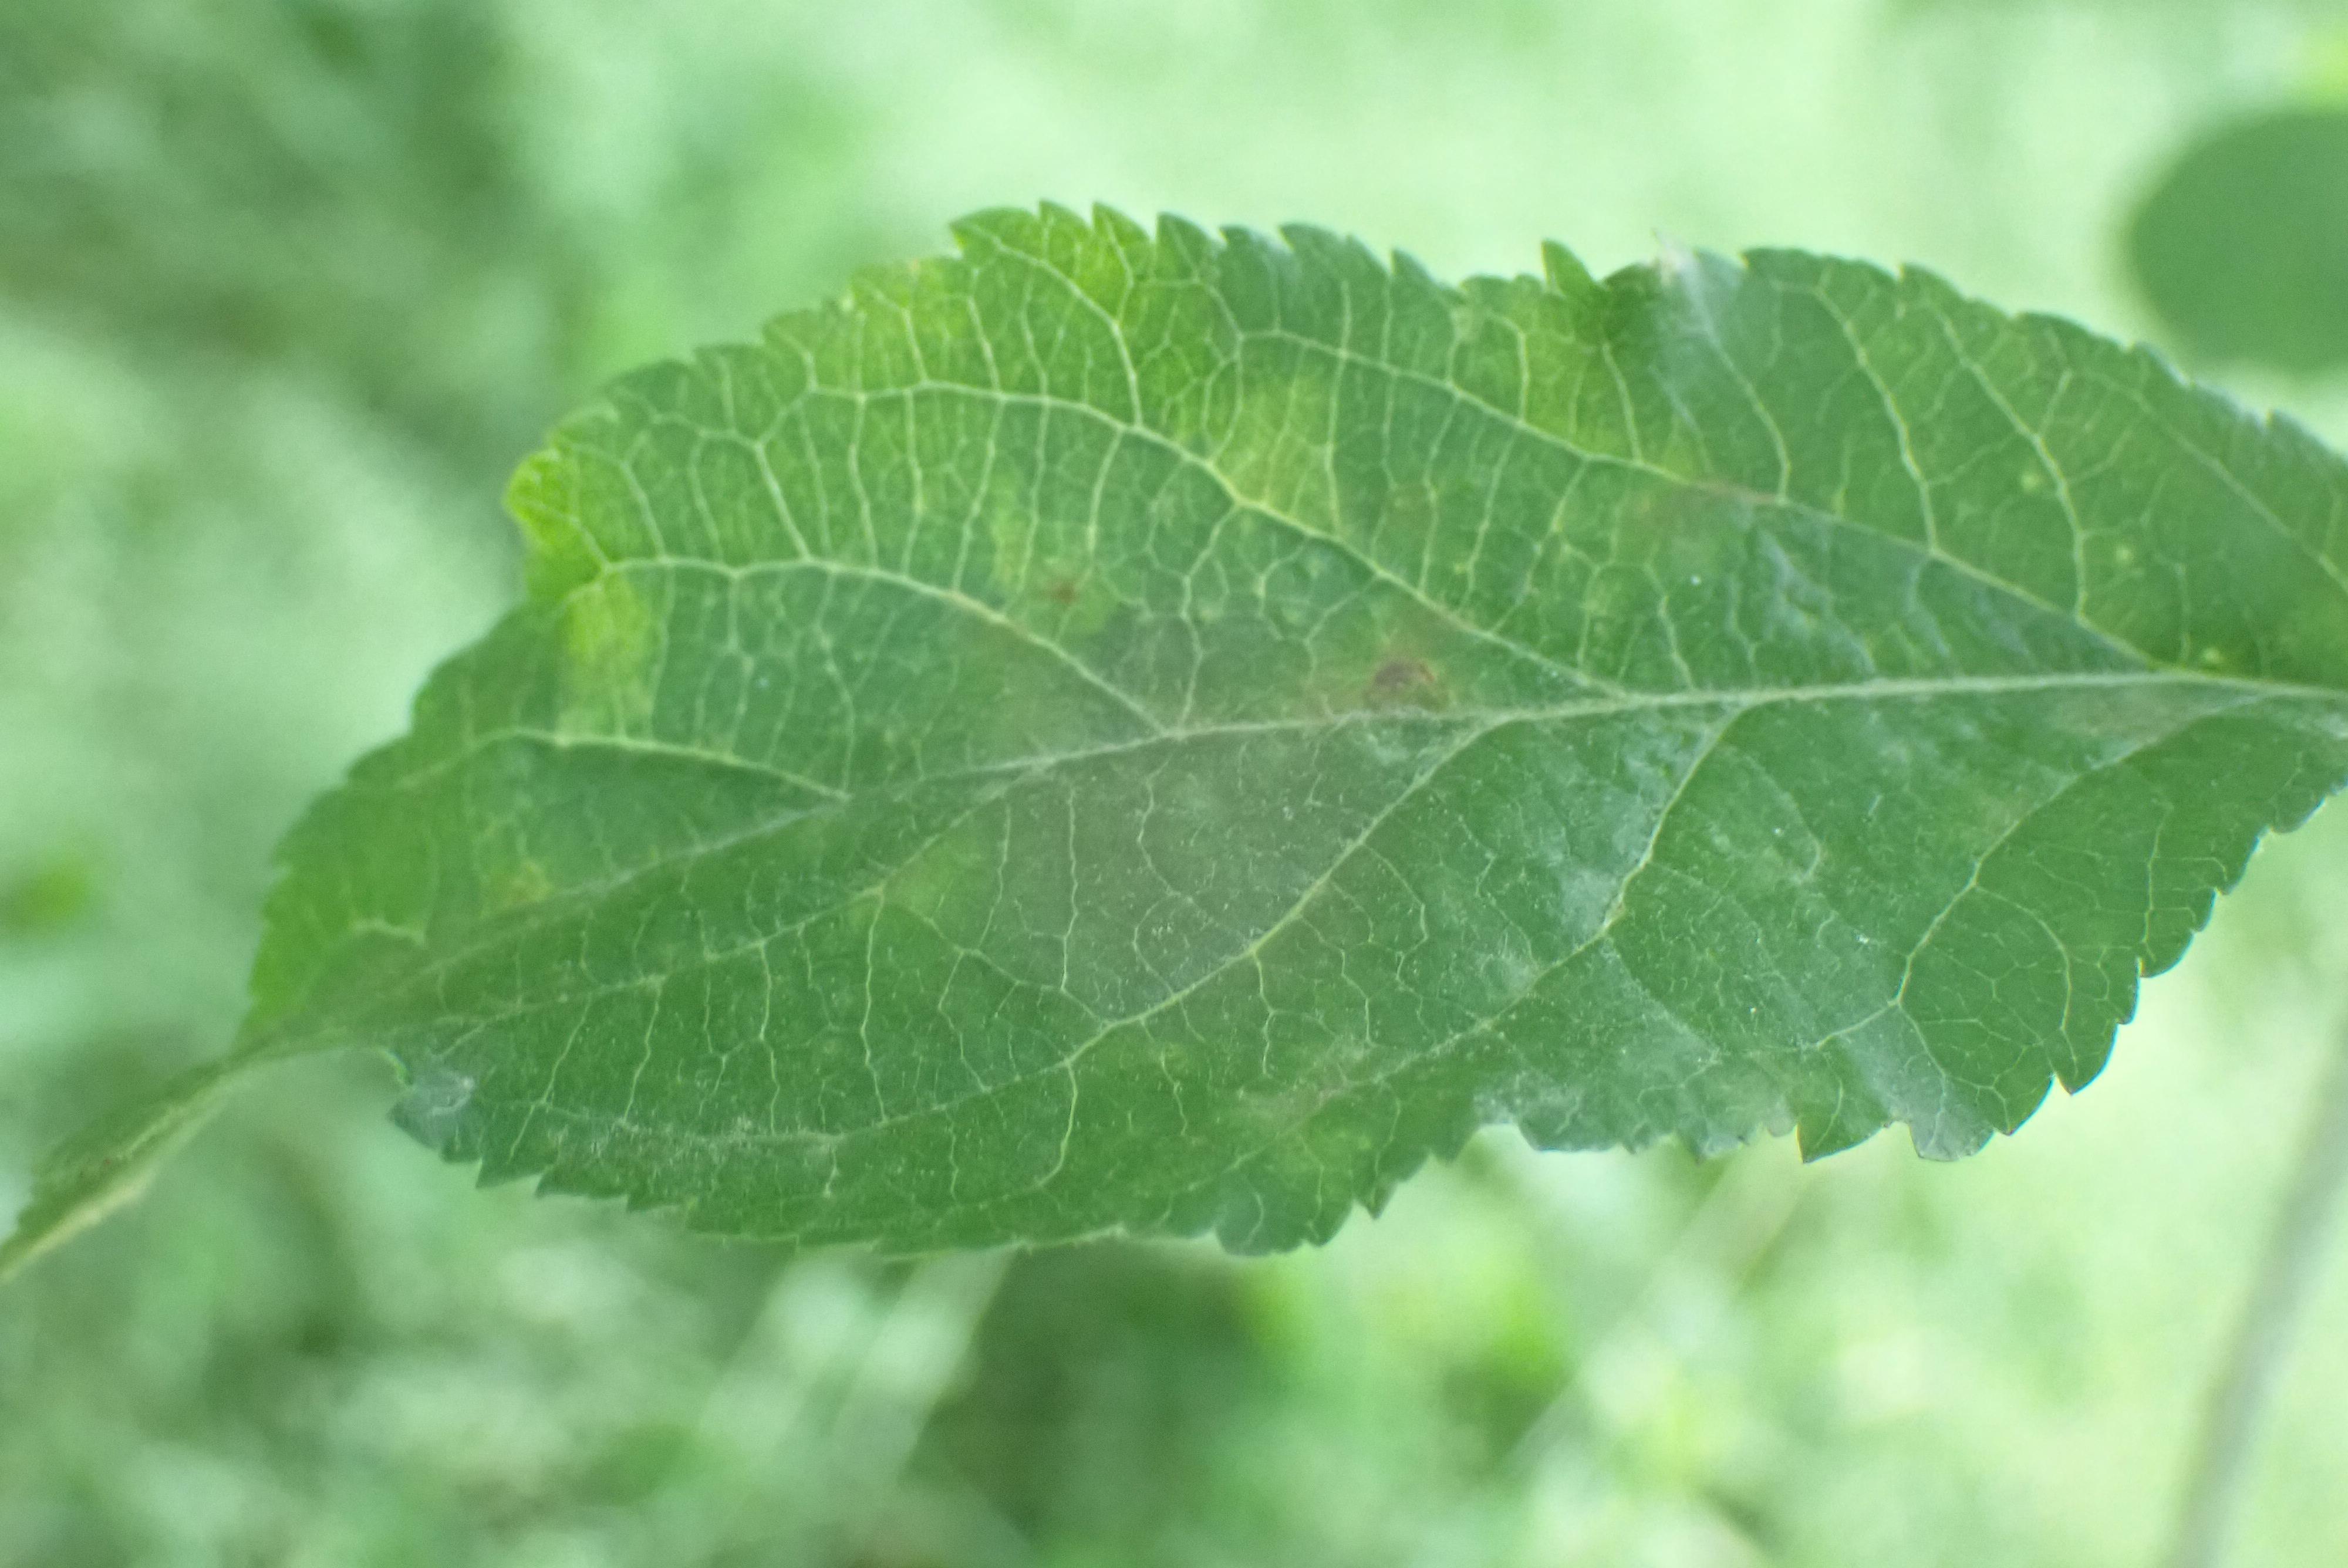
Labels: scab